Castanets

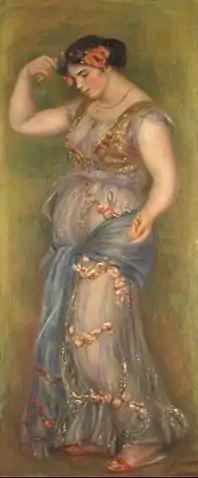
Pierre-Auguste Renoir's 1909 painting "Dancing girl with castanets"

Castanets, also known as "clackers" or palillos, are a percussion instrument (idiophonic), used in Spanish, Calé, Moorish, Ottoman, Greek, Italian, Mexican, Sephardic, Portuguese, Filipino, Brazilian, and Swiss music. In ancient Greece and ancient Rome there was a similar instrument called the "crotalum".